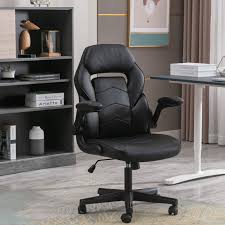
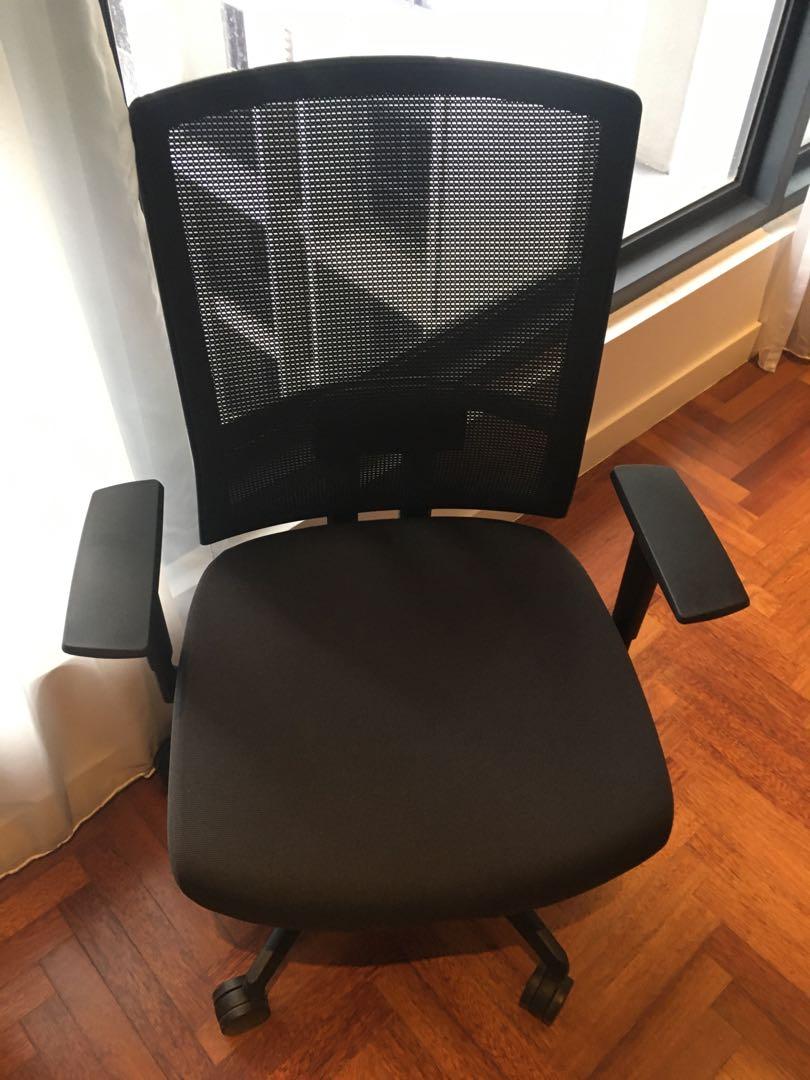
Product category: items_chair
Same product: no